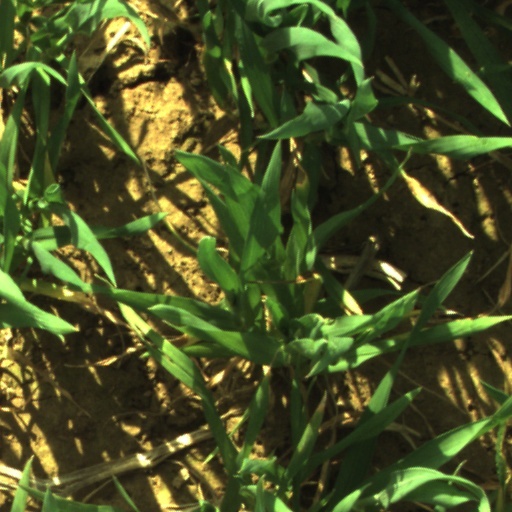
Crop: wheat